By-elections to the 7th Russian State Duma

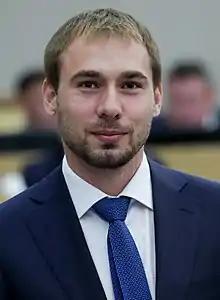
Elected Deputy Anton Shipulin

On 23 September 2018, Sergey Furgal who was elected from the Komsomolsk-na-Amure constituency, was elected Governor of Khabarovsk Krai. On 8 September 2019 Ivan Pilyaev won the by-election.